Pikes Peak International Hill Climb

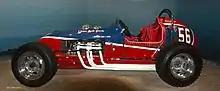
Al Unser's 1961 car

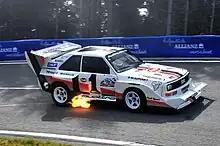
1987 Audi Sport quattro E2 'Pikes Peak'

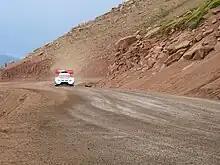
Suzuki Escudo at the 2006 Race to the Clouds

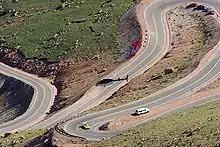
Randy Schranz rising above treeline at the 85th Race to the Clouds, 2007

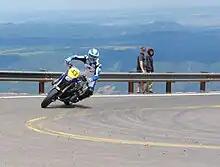
Micky Dymond on his way to winning the 2007, 1200cc class, riding a BMW HP2

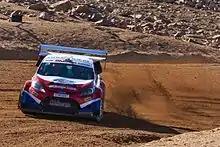
Marcus Grönholm drove an 800 BHP Ford Fiesta to 5th overall at the 2009 event.

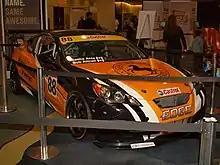
Rhys Millen's 2011 Pikes Peak Hyundai Genesis coupé

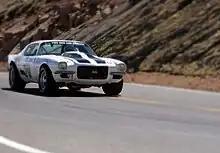
Ralph Murdock breaking the vintage class modified (RMVR modified) record in 2011, with a time of 12:51.004 in a 1970 Chevrolet Camaro

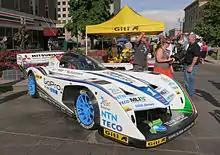
Monster Tajima Electric Car displayed during 2013 PPIHC Fan Fest at Colorado Springs, U.S.

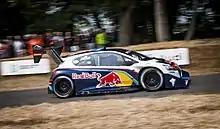
Sébastien Loeb shattered the course record in 2013 with a Peugeot 208 T16 Pikes Peak (875 bhp and 875 kg)

The Pikes Peak International Hill Climb (PPIHC), also known as The Race to the Clouds, is an annual automobile hillclimb to the summit of Pikes Peak in the U.S. state of Colorado. The track measures and has over 156 turns, climbing from the start at mile 7 on Pikes Peak Highway, to the finish at , on grades averaging 7.2%. It used to consist of both gravel and paved sections, but as of August 2011, the highway is fully paved; as a result, all subsequent events will be run on asphalt from start to finish.